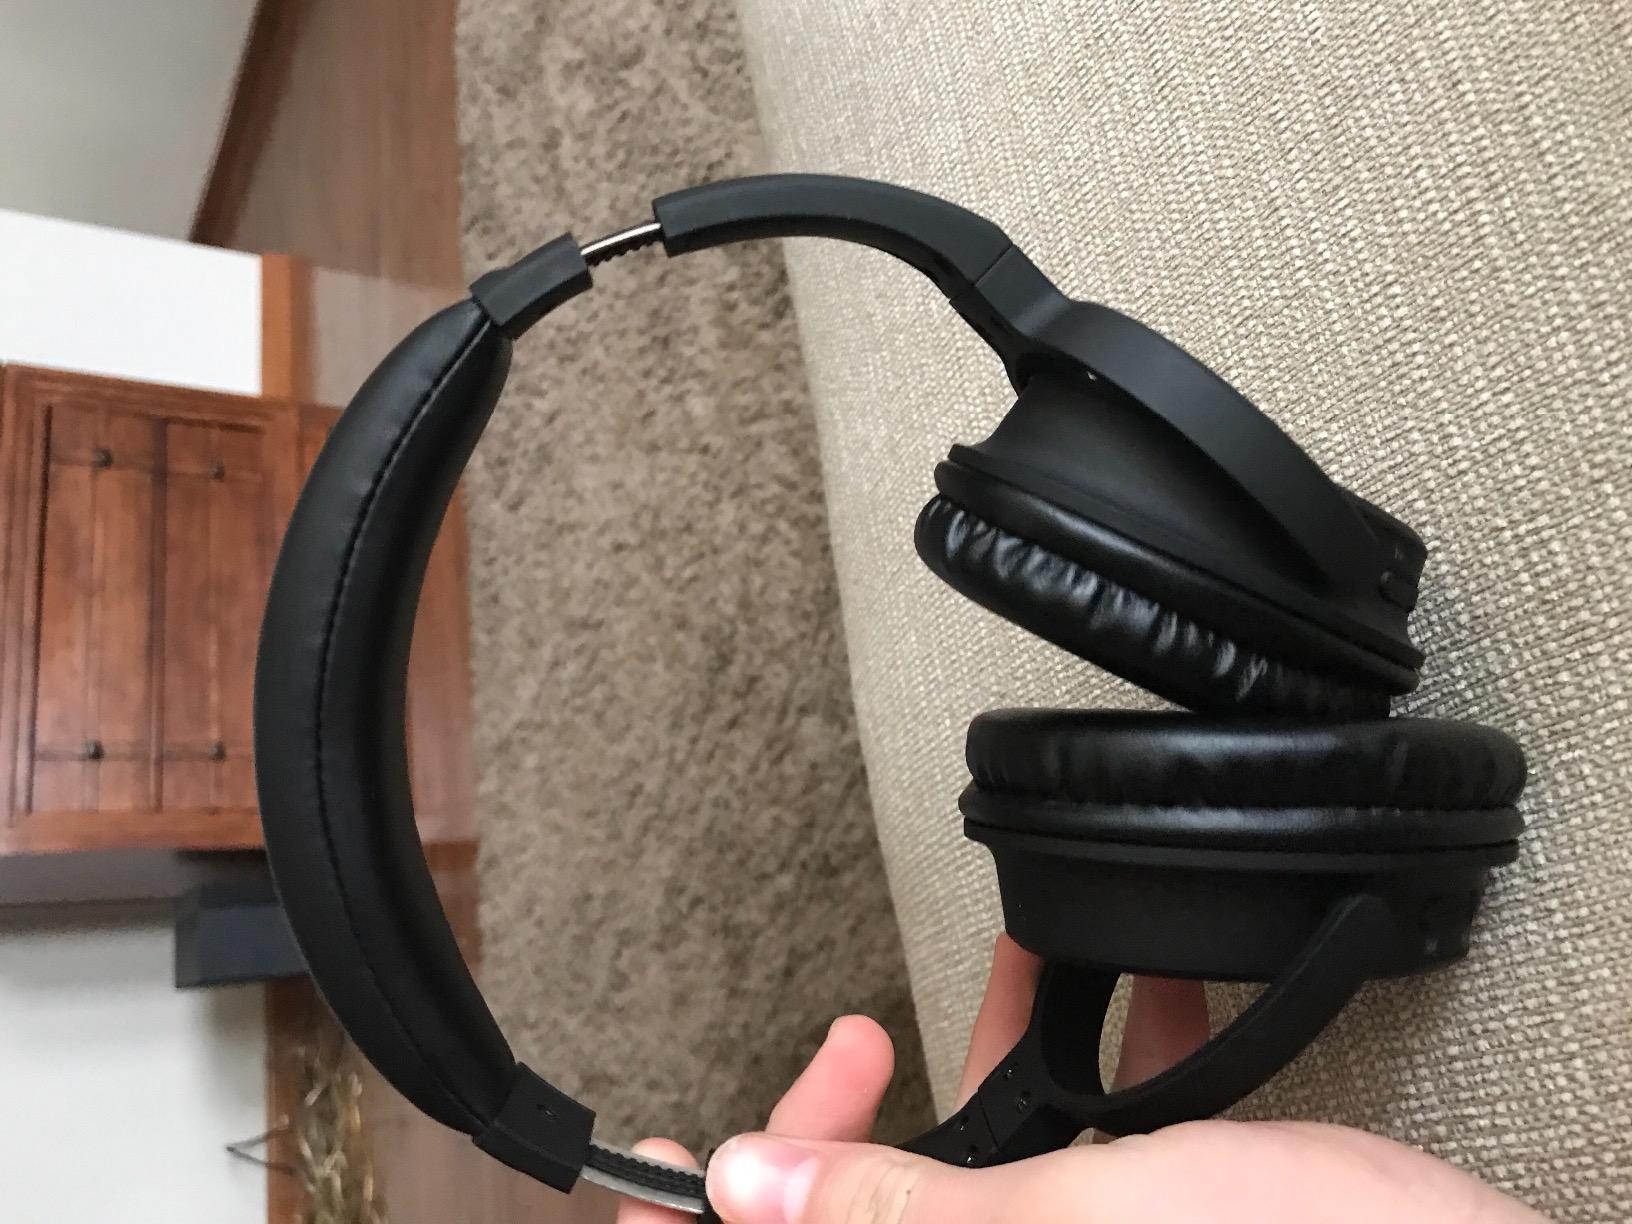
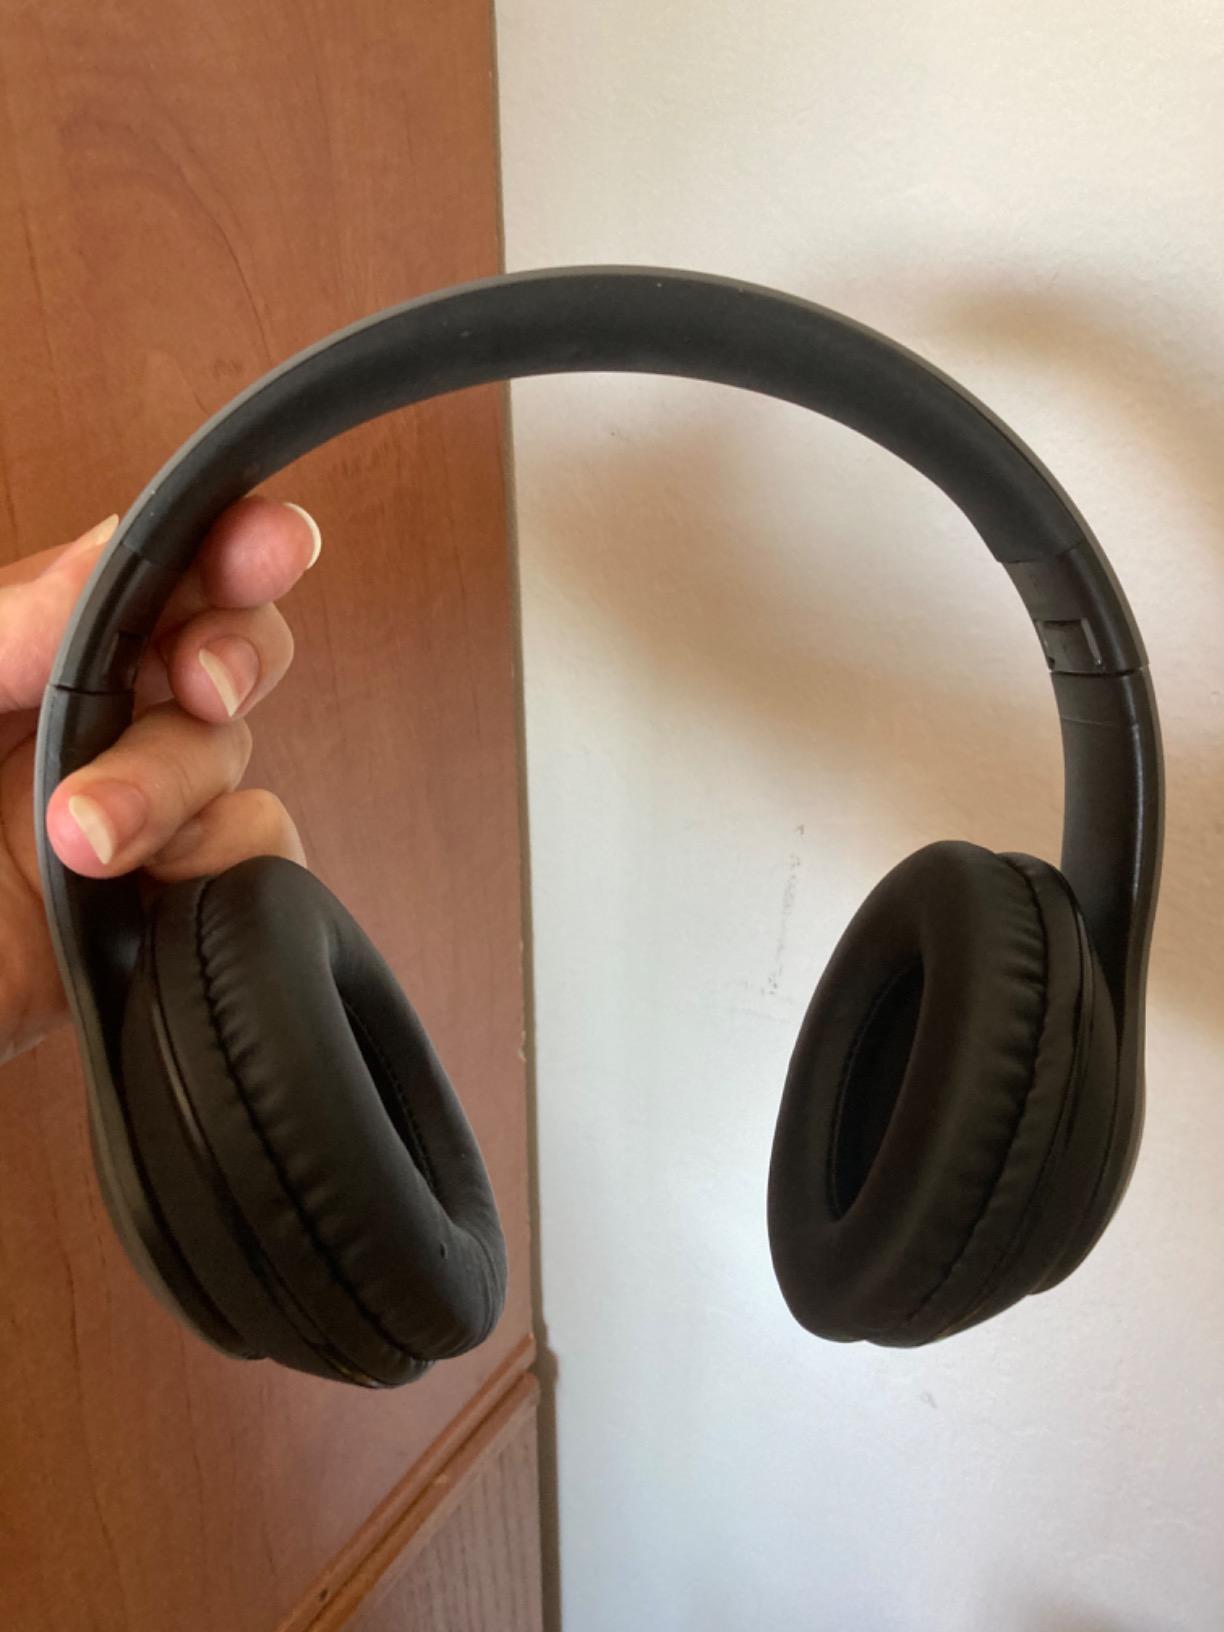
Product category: headphones
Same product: no